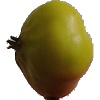
Label: Apple Red Yellow 2